Tlalmanalco

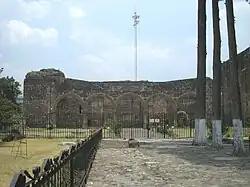
The Capilla Abierta

Tlalmanalco was one of the first sites to have an “open chapel,” and is one of the very few places where one can be found intact today. In the open chapel was where mass was offered to natives who would not enter the dark confines of the typical church. The Capilla Abierta is done in Mexican Baroque style and is considered an interesting example of “tequitqui” art. The word “tequitqui” is from Nahuatl, meaning “vassal.” This expression was used to refer to artistic works, especially sculpture, that had Christian themes but was done by indigenous craftsmen. The Capilla Abierta has a trapezoidal layout, left incomplete. Five arches with capitals finished with reliefs and a frieze that follows the outline of the arches filled with human figures. These arches were reserved for persons of high social rank. The arch behind these was most likely reserved for the altar. The interior is “proto- renaissance” and decorated with Italian-style motifs and figures that seem to represent indigenous bestiary. Images includes telamons, male goats (to represent lust) and a portrait of Friar Martin de Valencia, and Saint Claire. The mix of Christian and indigenous motifs has been studied by Gustavo Curiel and others. According to Curiel, the images seem to represent the clash between idolatry, associated with the devil and Christianity in competition for the soul.